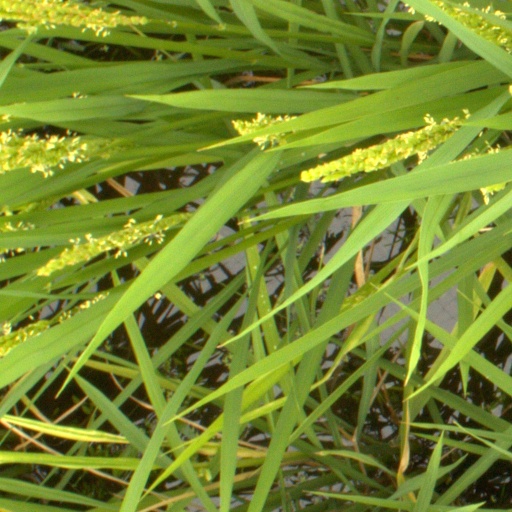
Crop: rice